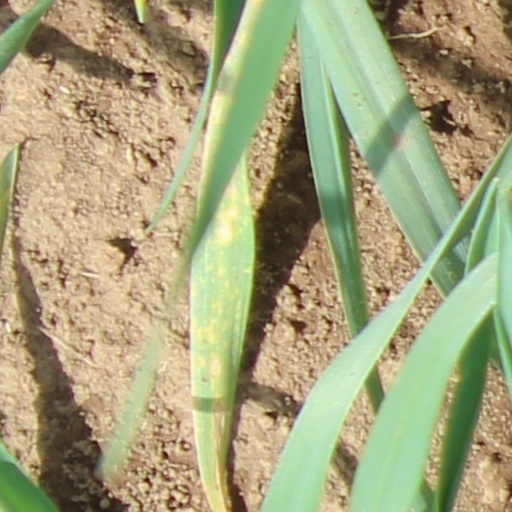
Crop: wheat